Gomitra

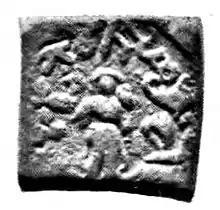
Coin of Gomitra of Mathura. Rev. Inscription "Gomitasa". Standing figure with symbols around.

Gomitra was one of the first rulers of the Mitra dynasty, a group of rulers whose name incorporated the suffix "-mitra" and who are thought to have ruled the area of Mathura from around 150 BCE to 50 BCE. It is thought that Gomitra ruled during the second half of the 2nd century BCE.